Joseph Süß Oppenheimer

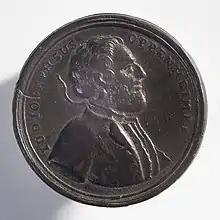
Satirical coin; Joseph Oppenheimer "Jud Suss", executed in Stuttgart in 1738. In the collection of the Jewish Museum of Switzerland.

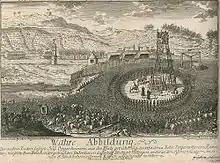
Engraving of Joseph Süß Oppenheimer's execution

Niall Ferguson writes that Süß-Oppenheimer was executed because his prosecutors found him guilty of wielding excessive political power and undermining the position of the Württemberg estates (Stände).